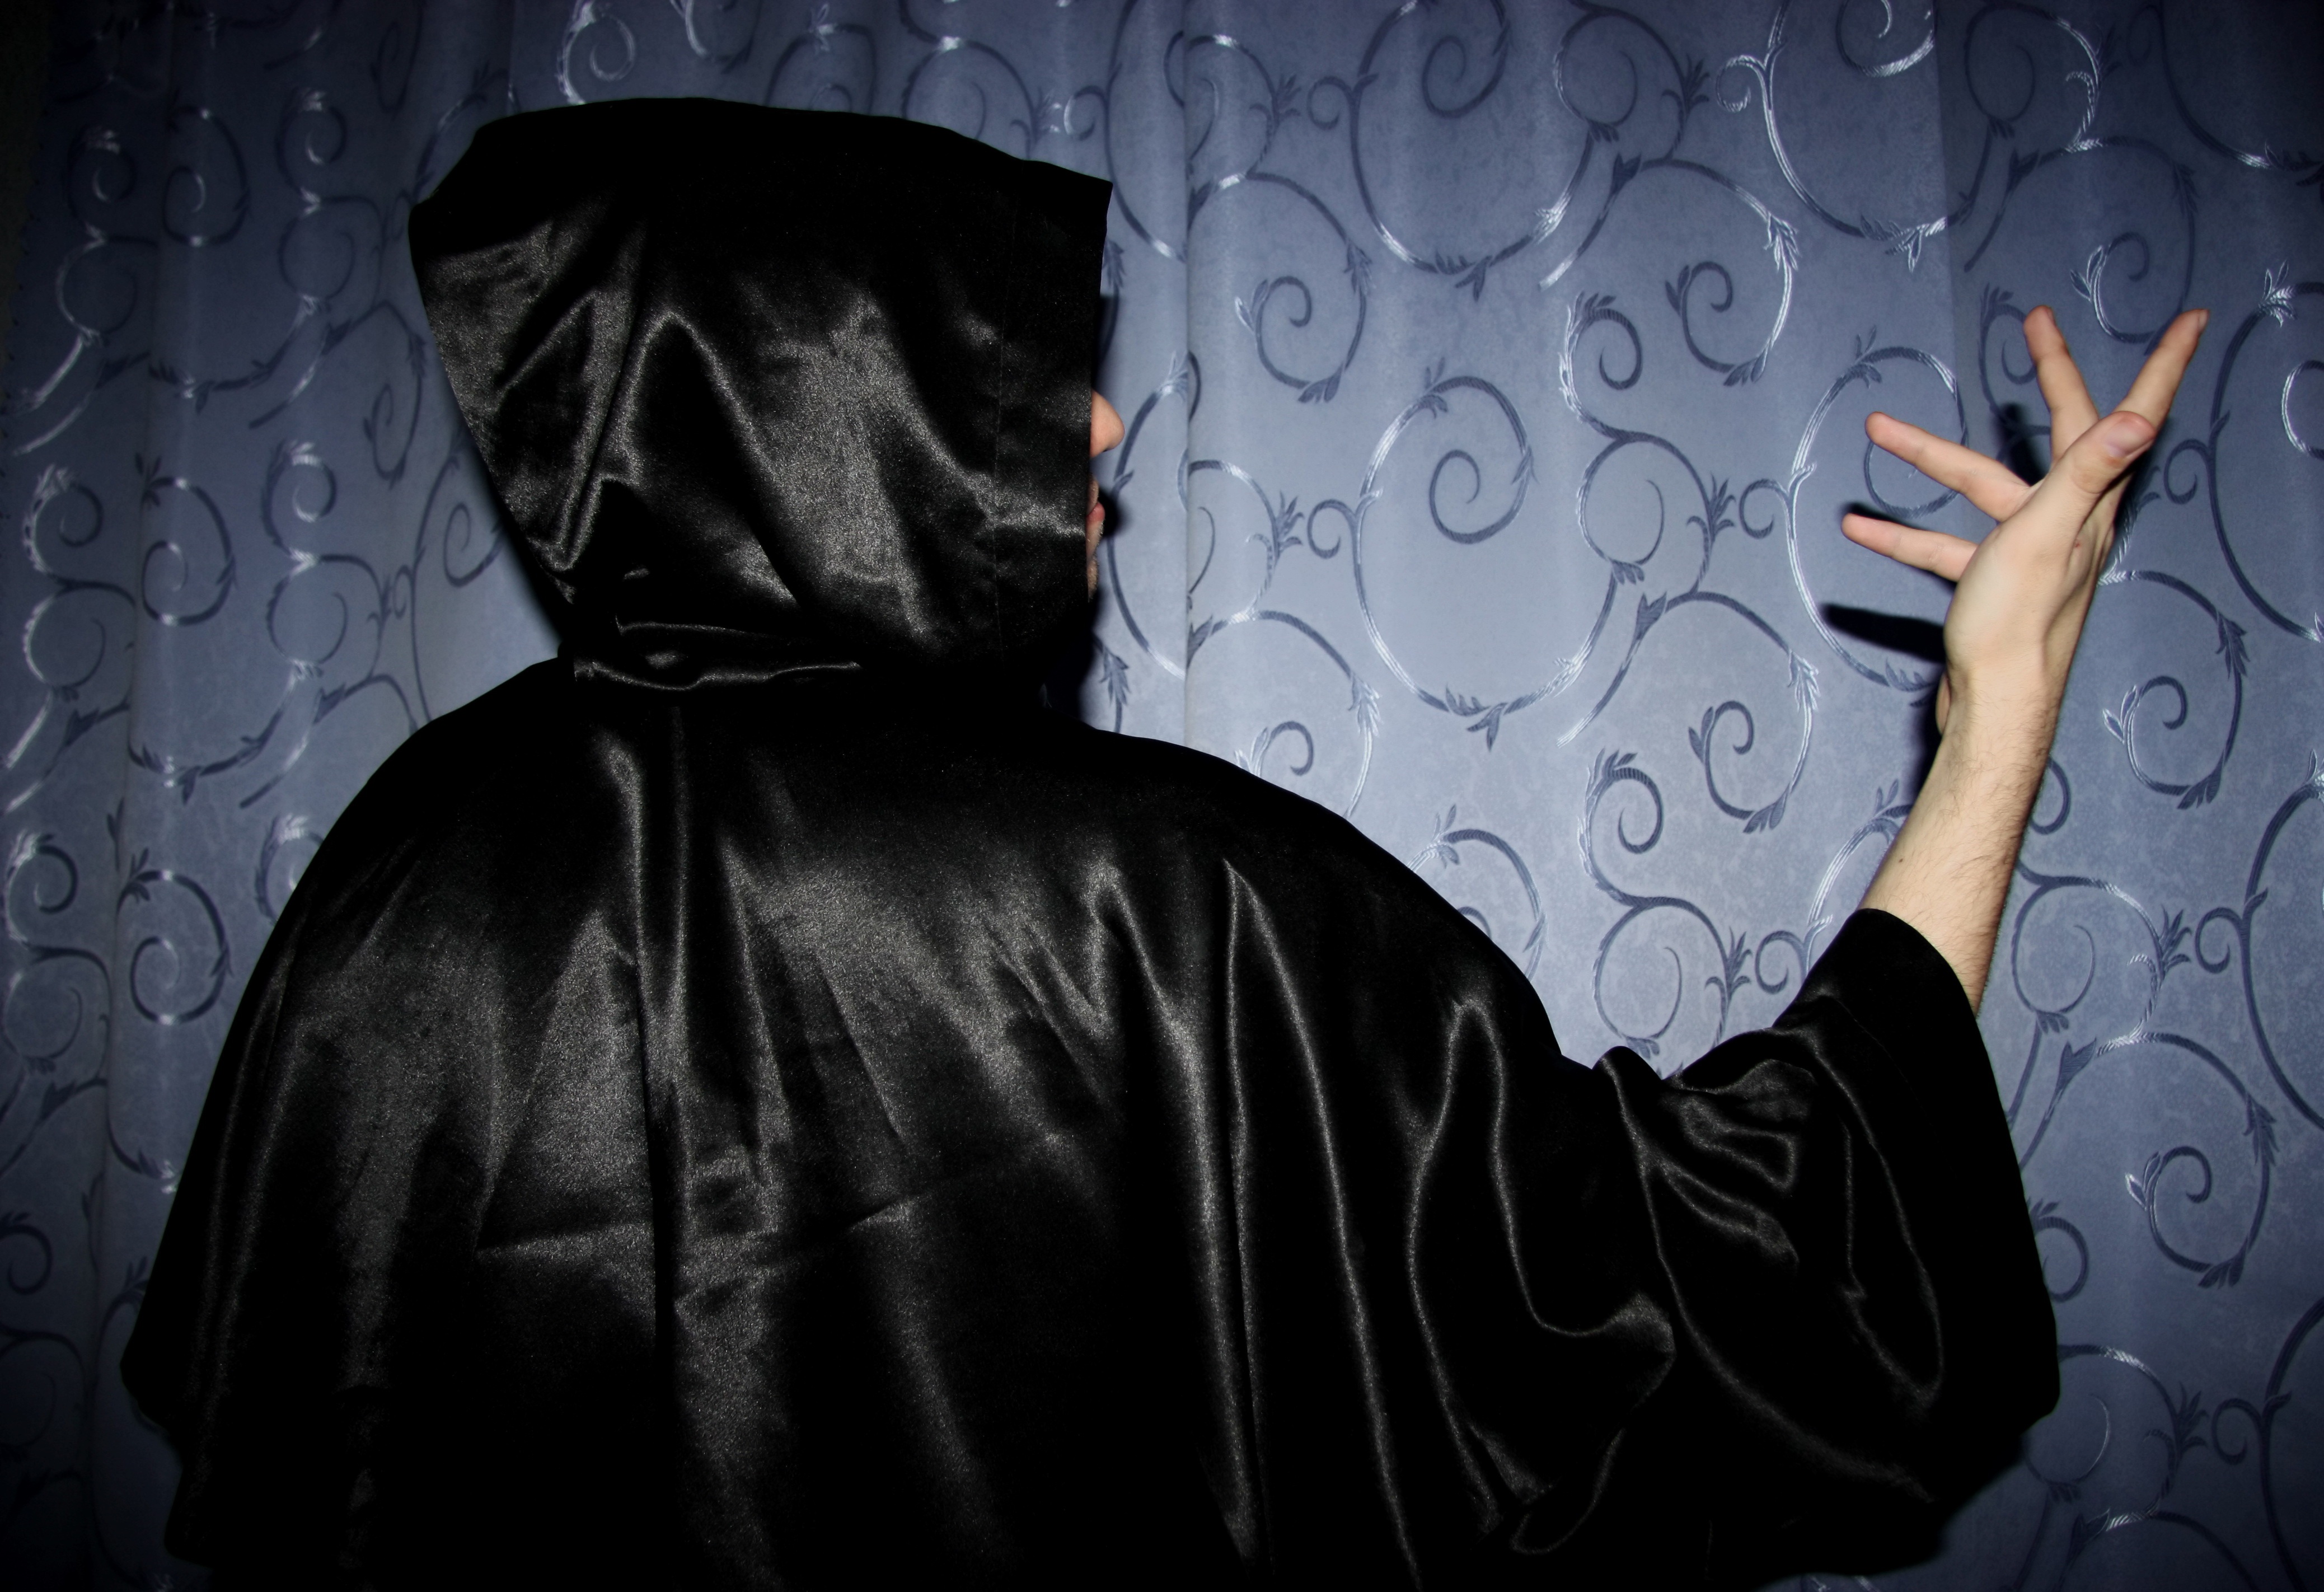
hand, man, dark, male, portrait, darkness, black, monochrome, stock, pose, expression, magic, screenshot